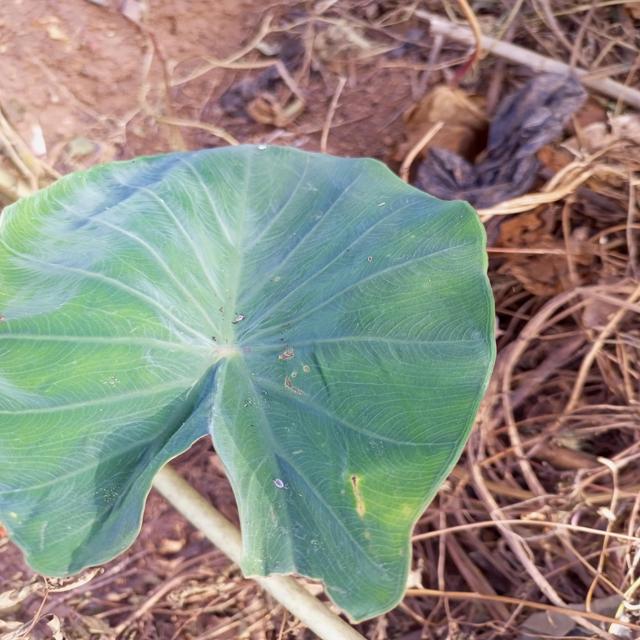
Label: Early_Blight